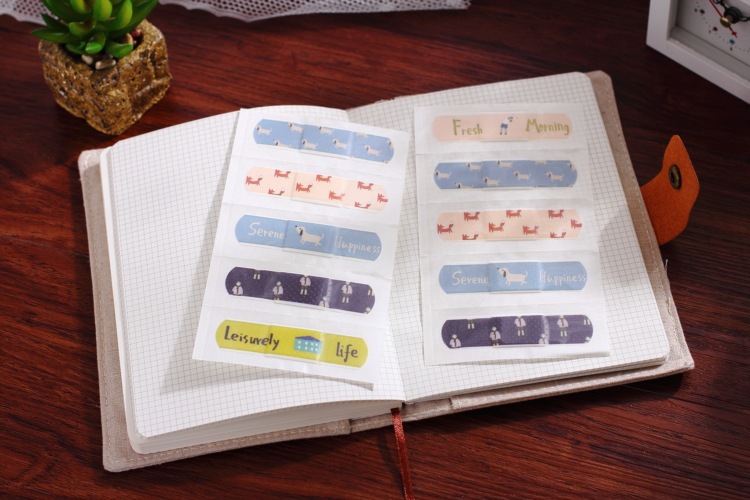
Label: trash